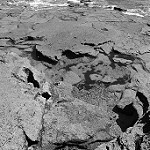
Label: B & W